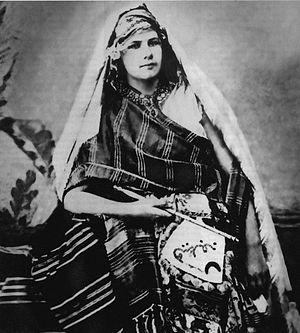
Isabelle Wilhelmine Marie Eberhardt, née le 17 février 1877 à Genève et morte le 21 octobre 1904 à Aïn-Sefra, en Algérie, est une journaliste et écrivaine née suisse de parents d'origine russe, et devenue française par son mariage.